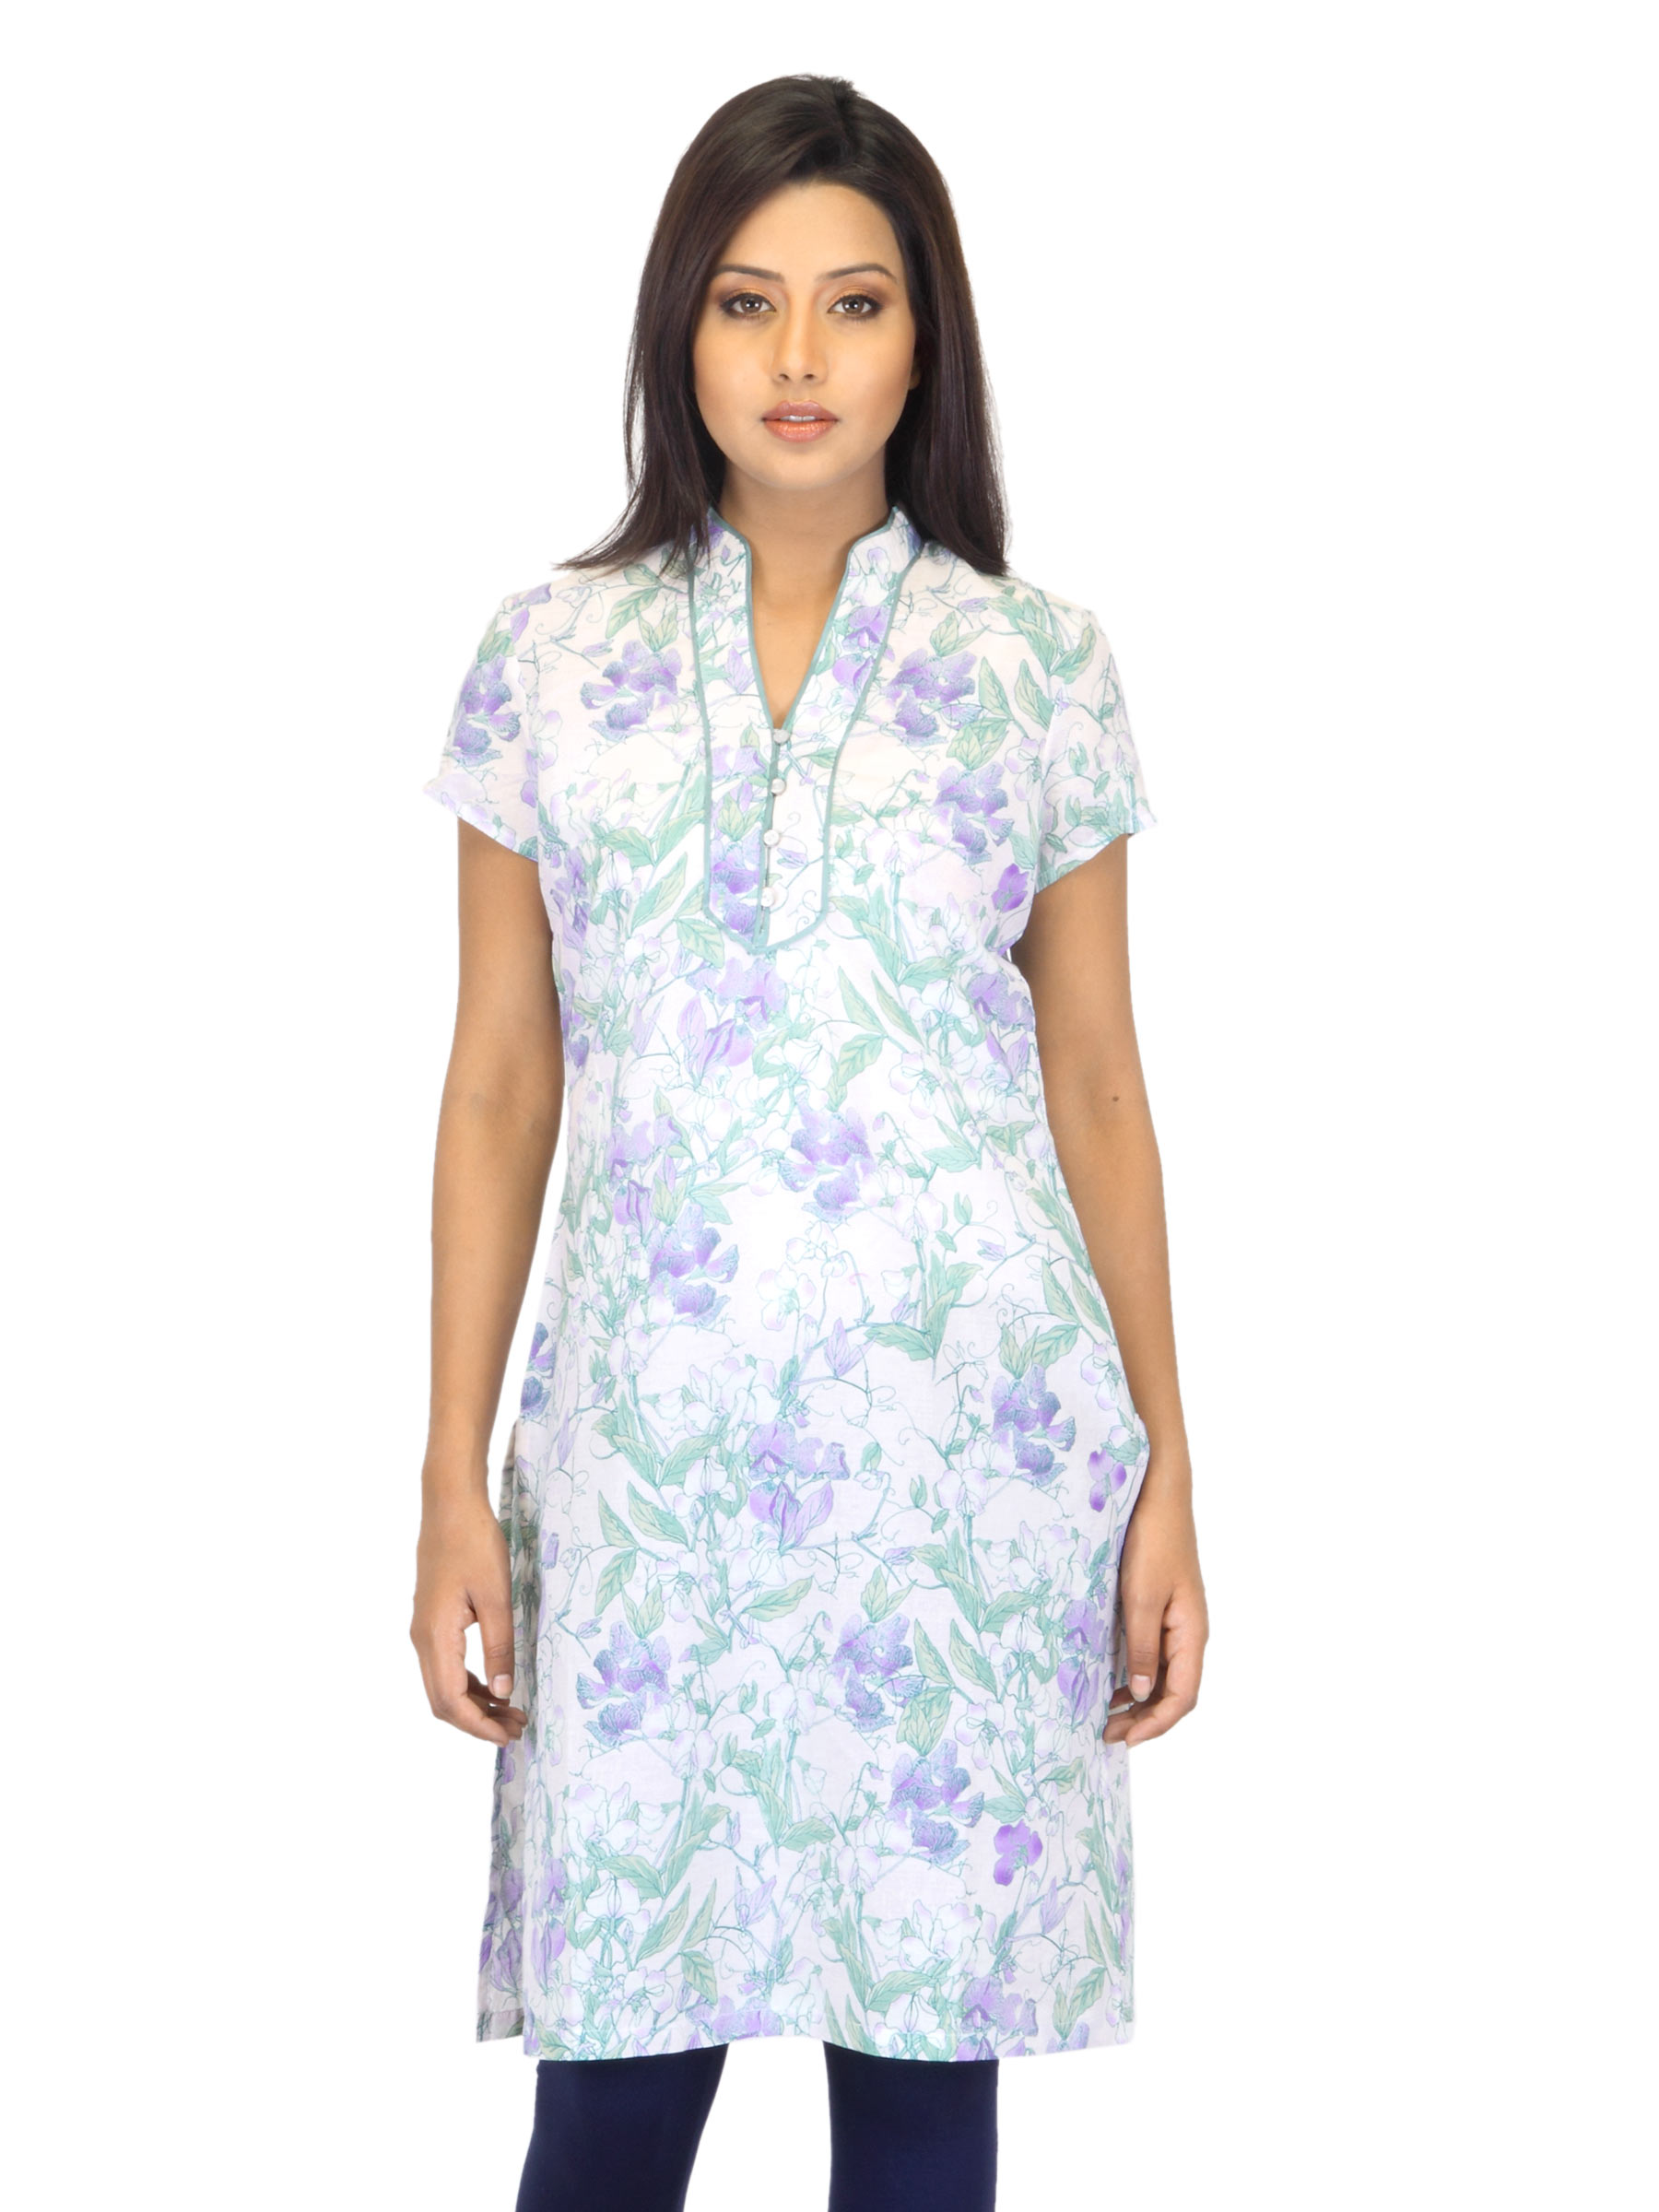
W Women Printed Purple & Green Kurta
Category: Apparel / Topwear / Kurtas
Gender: Women
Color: Purple
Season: Summer 2012
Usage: Ethnic